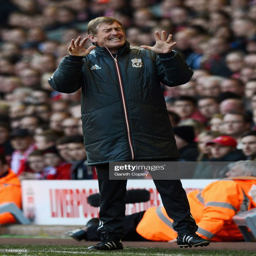
football player reacts during the match .